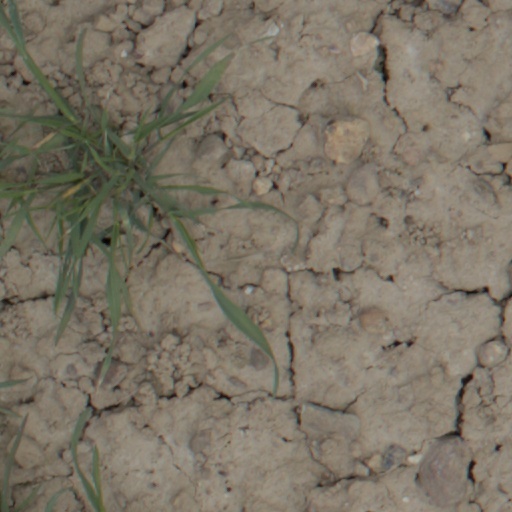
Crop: wheat